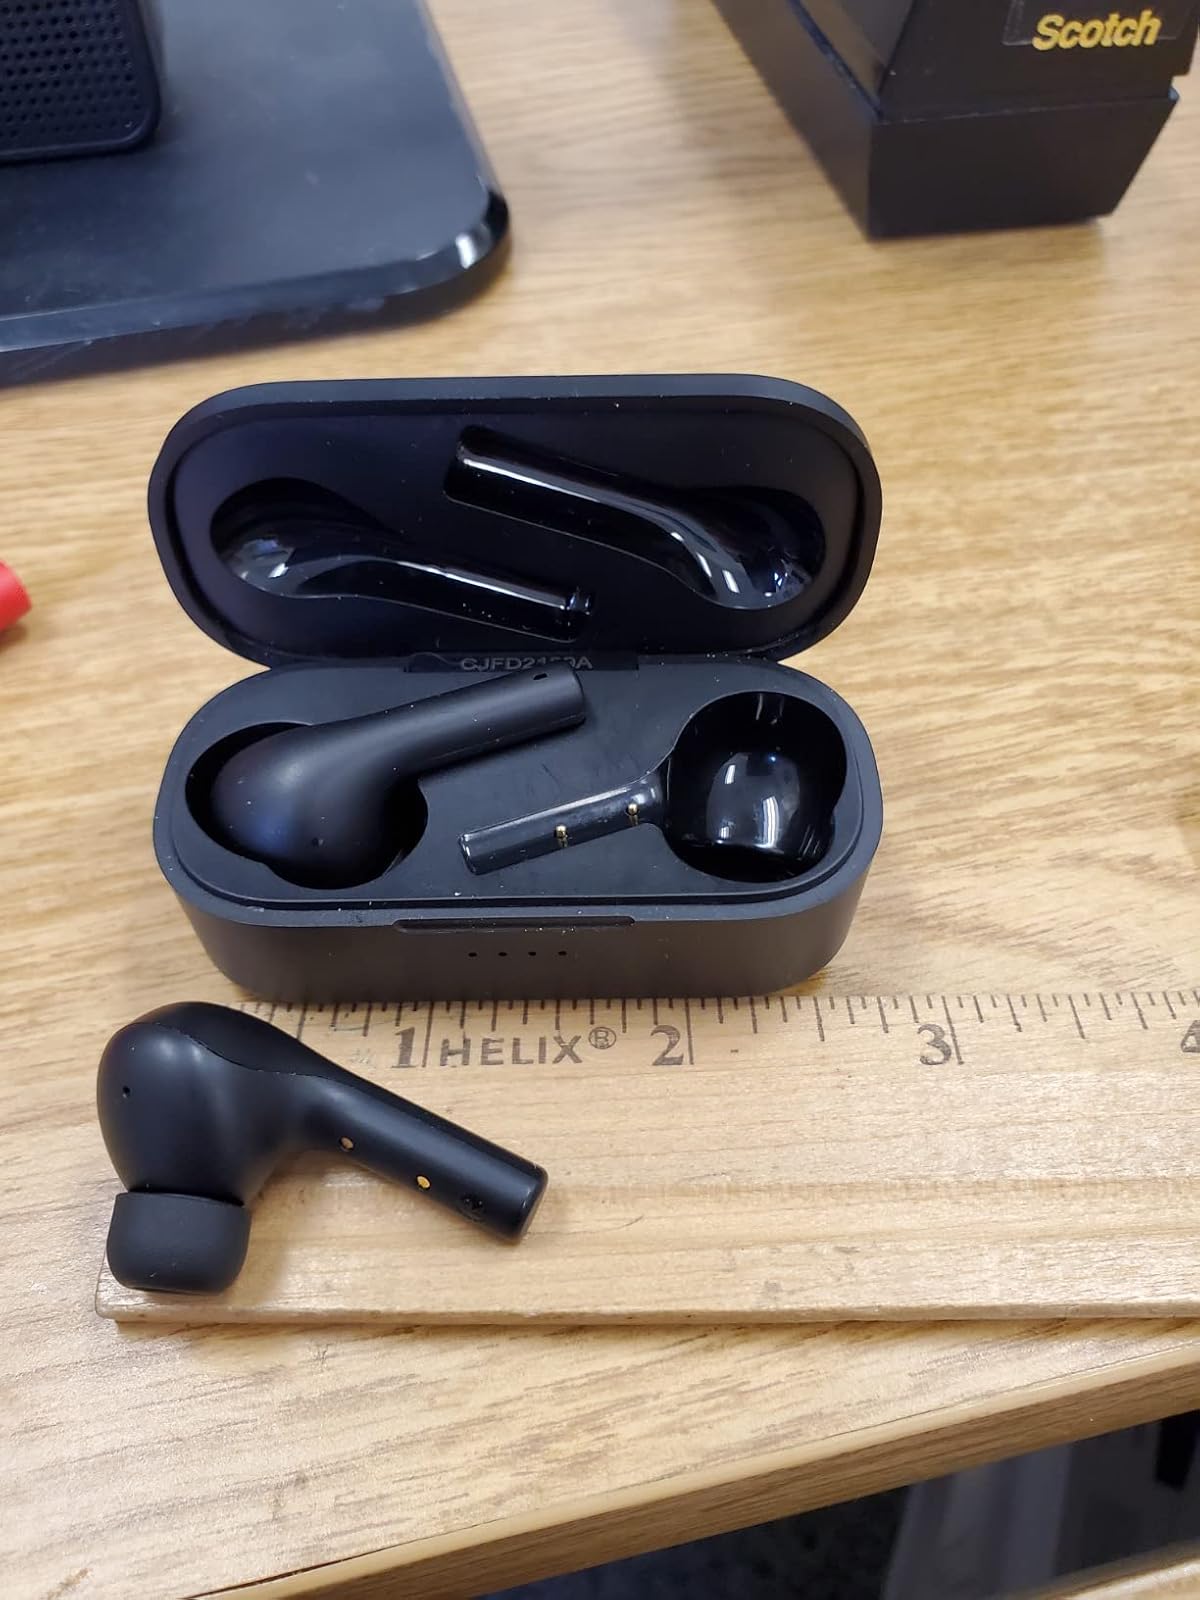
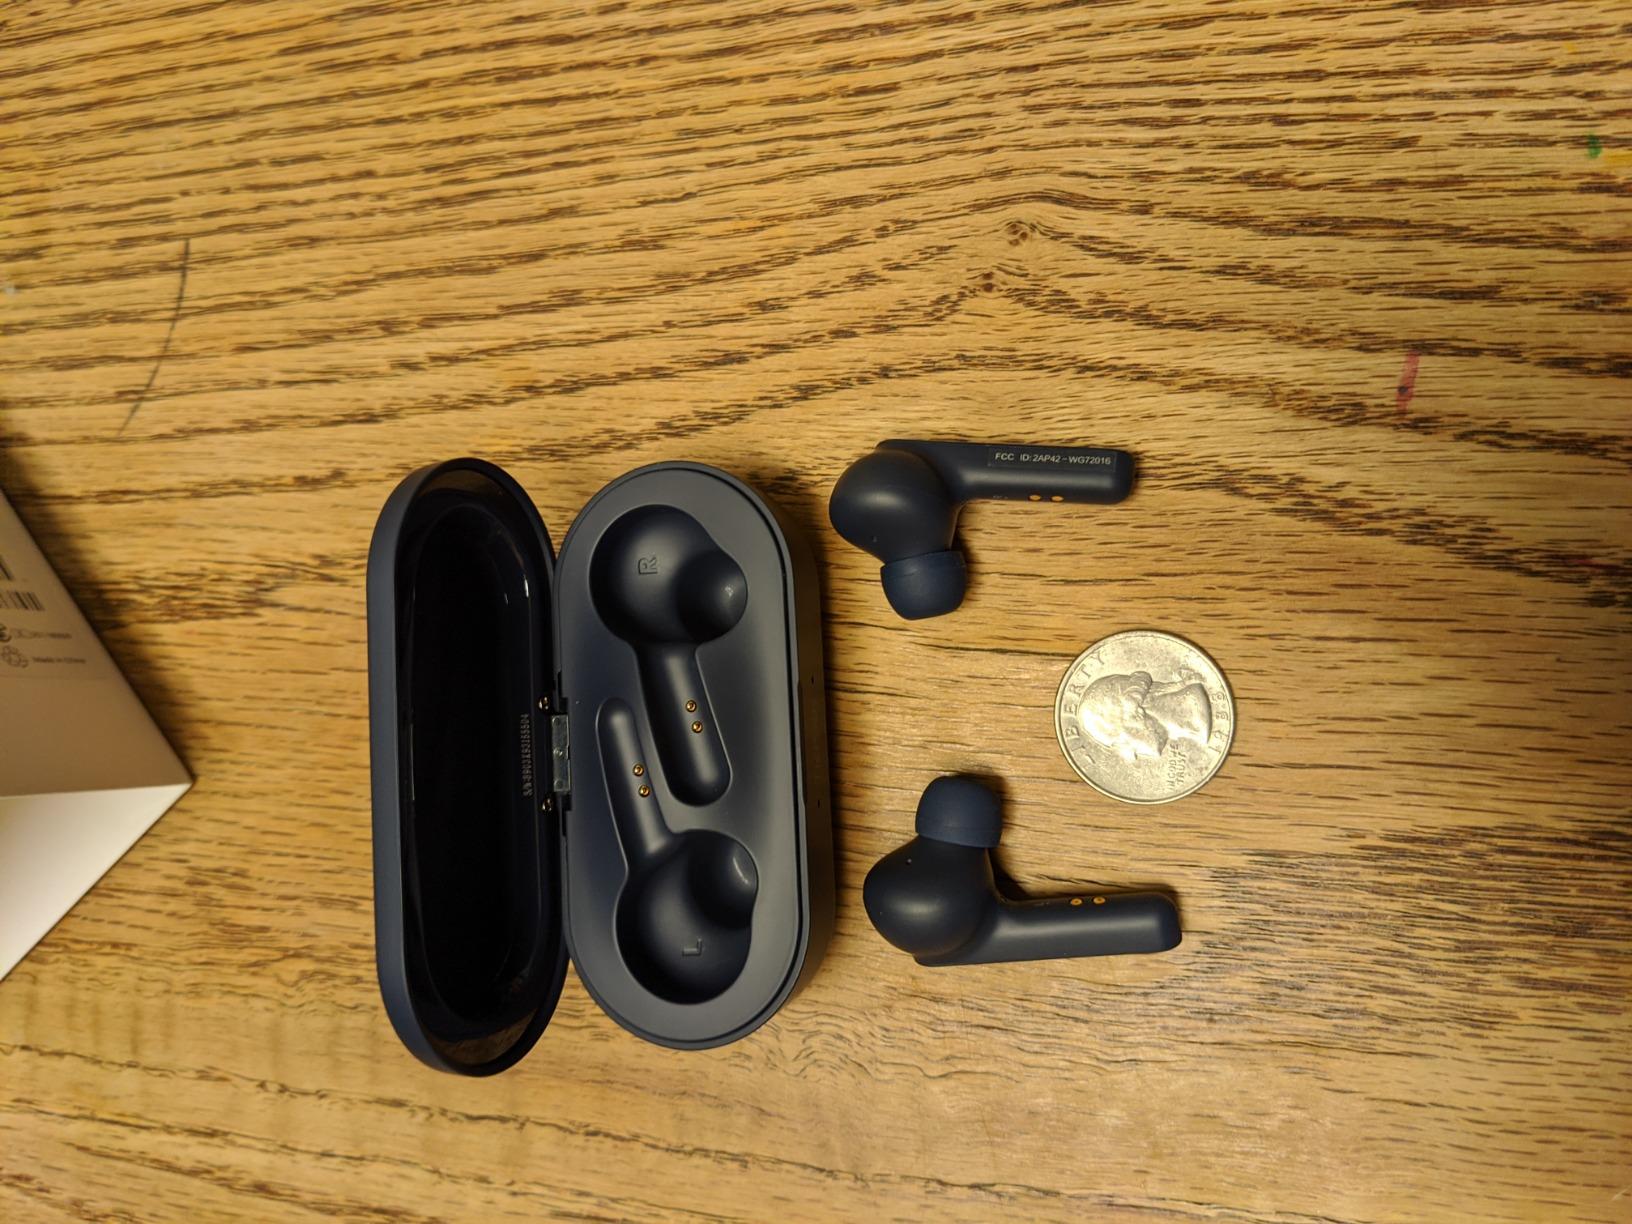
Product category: earbuds
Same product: no